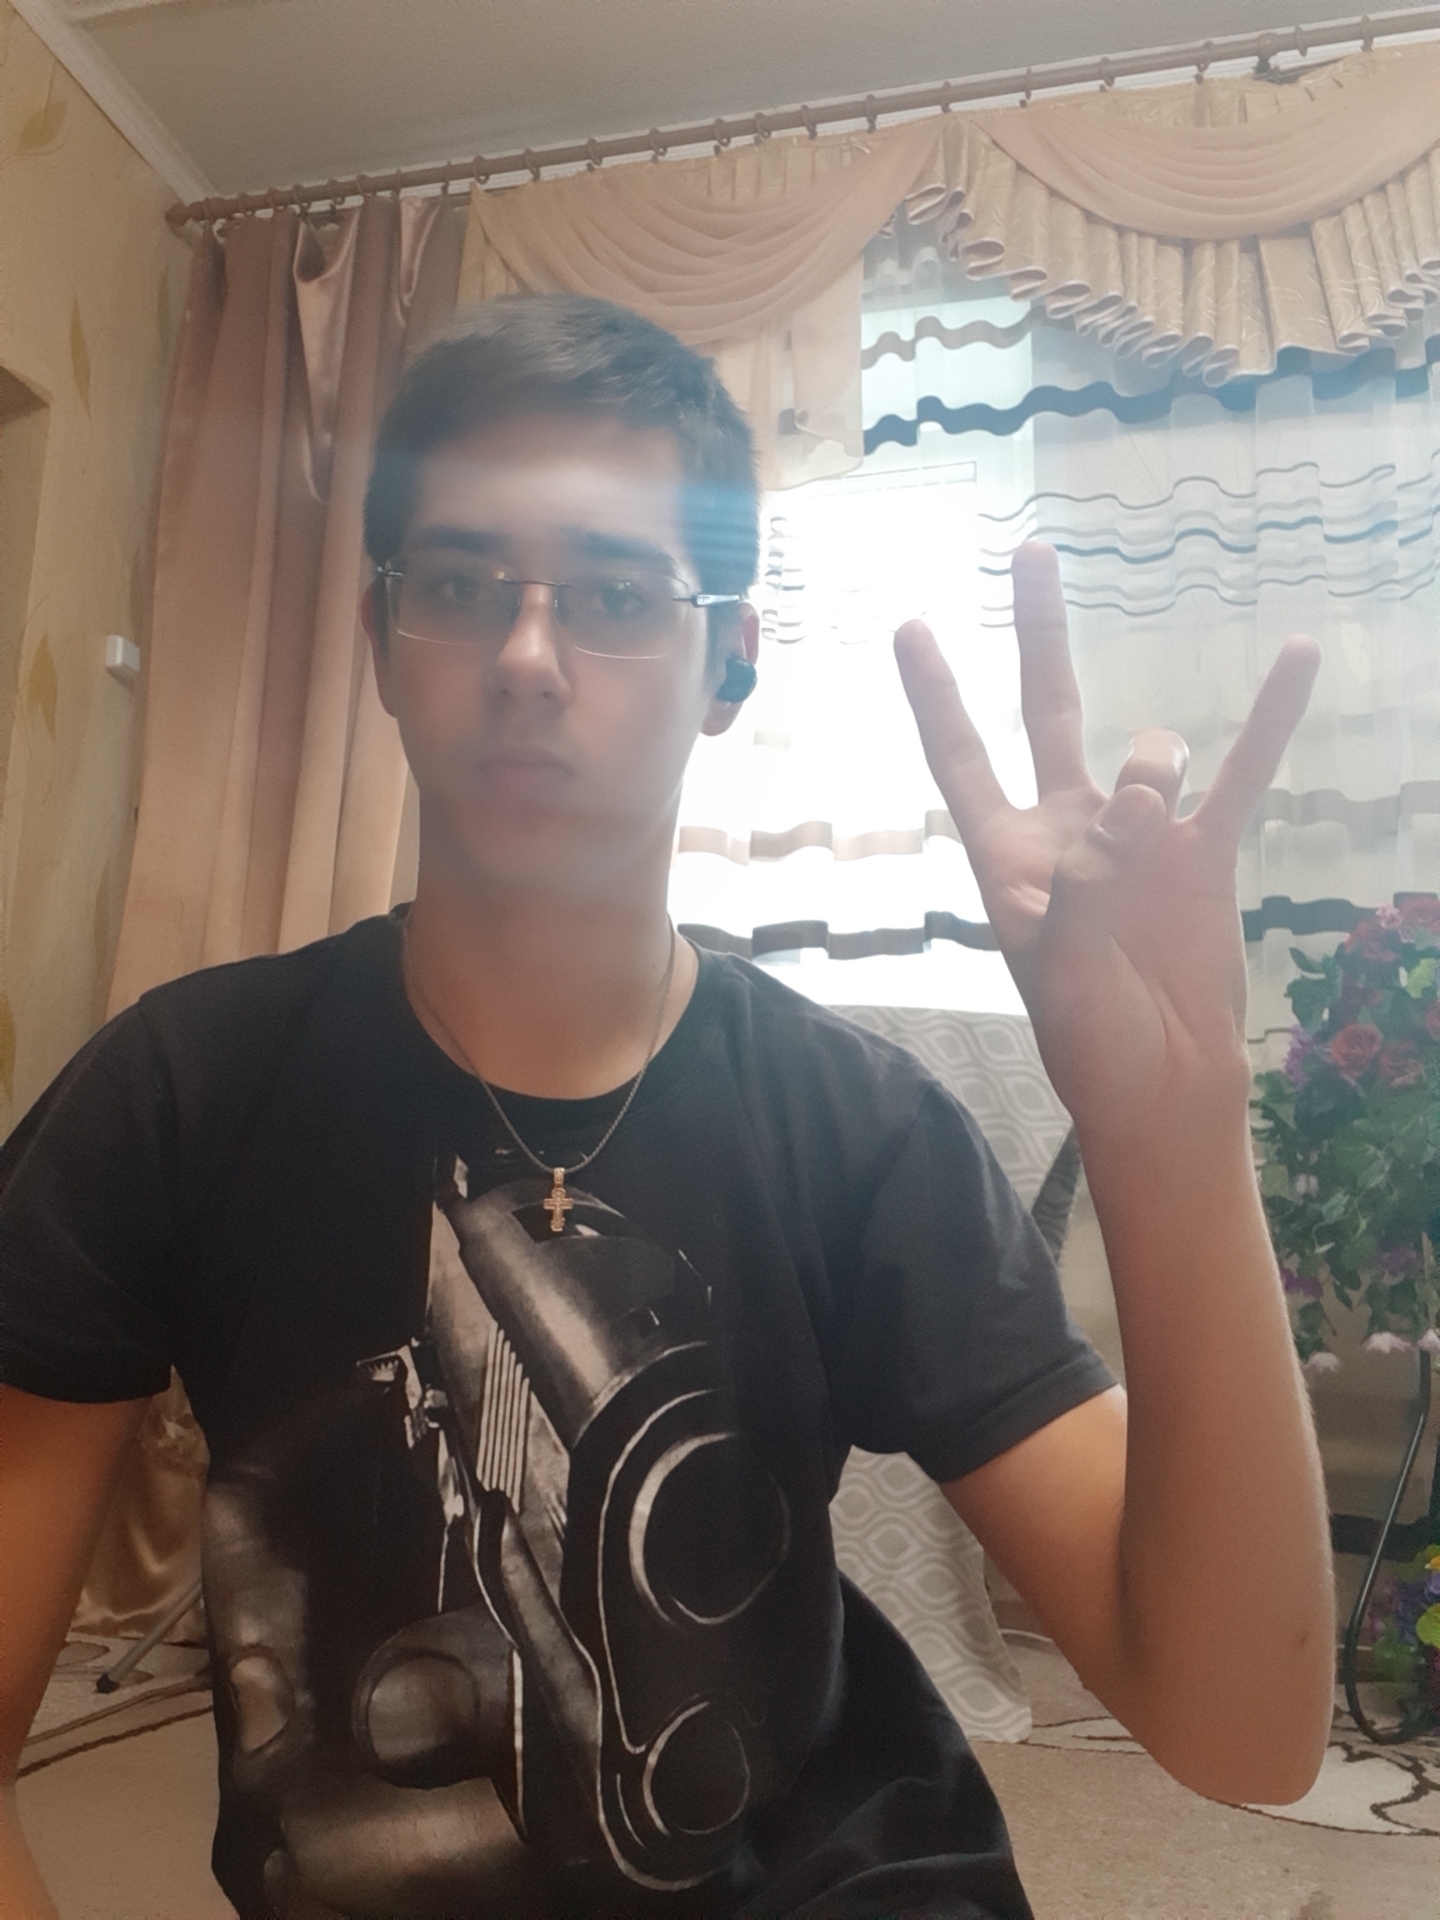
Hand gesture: three3